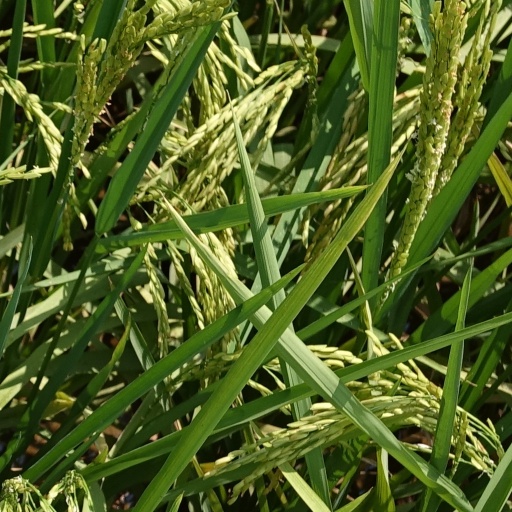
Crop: rice